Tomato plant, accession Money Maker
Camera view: tilt-top (135 deg); turntable rotation: 180 degrees
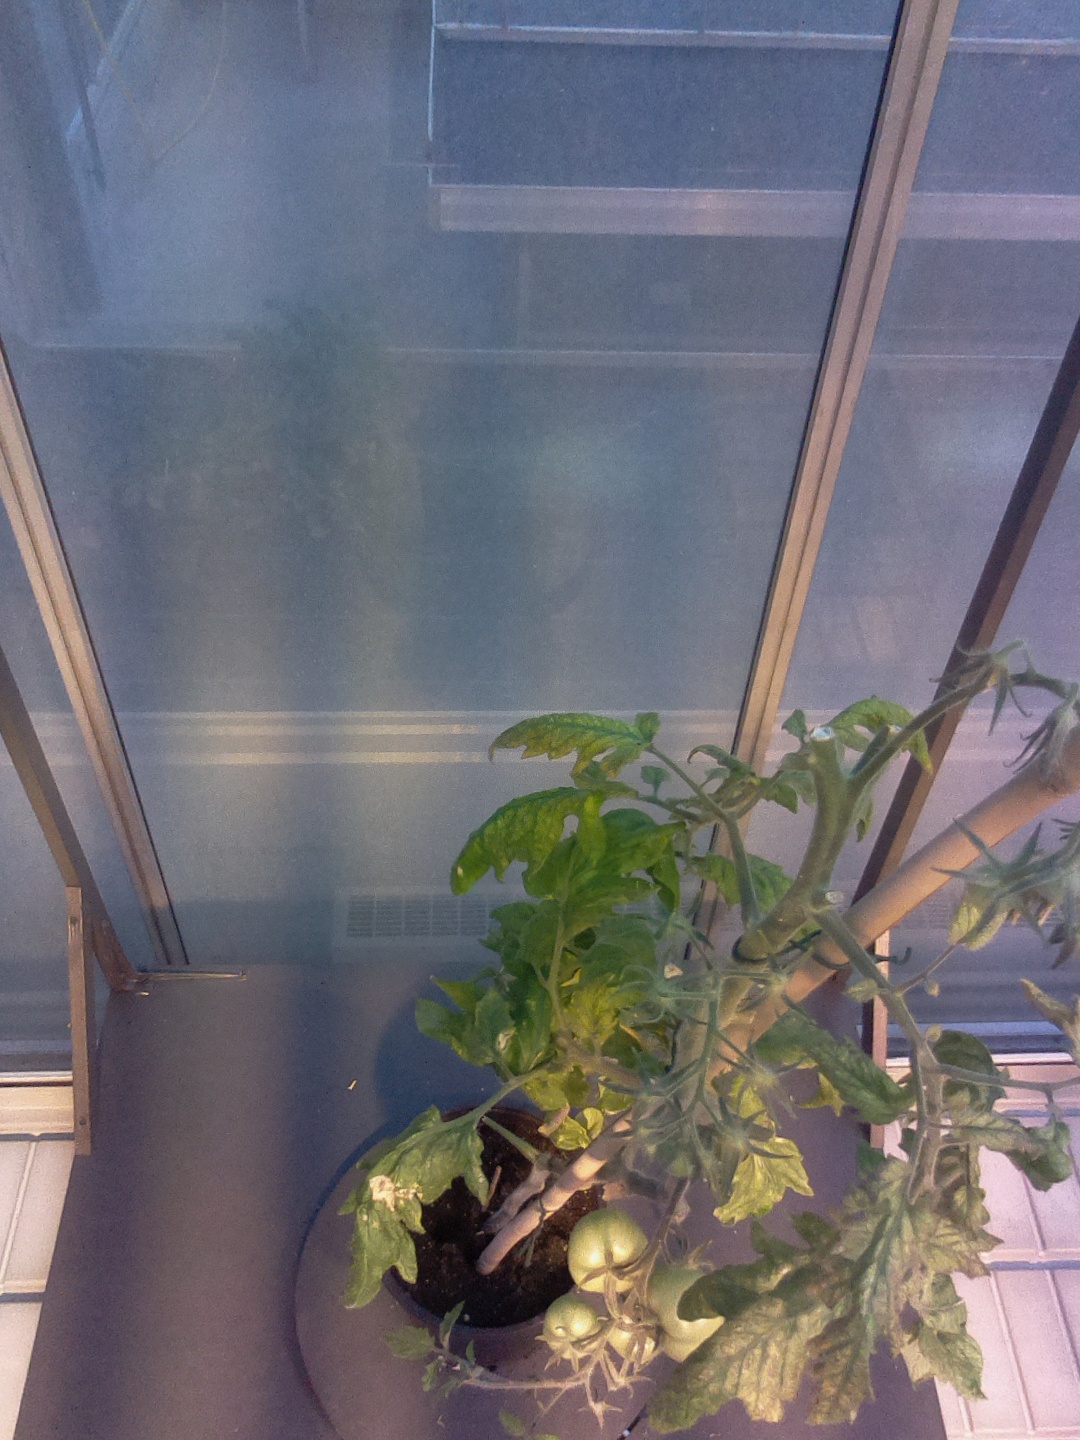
BBCH growth stage 78: 80% -90% of final fruit size